Sudan Political Service

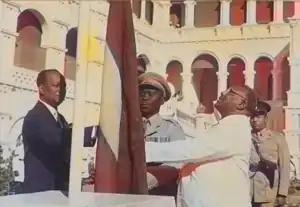
Sudan's flag raised at independence ceremony by the Prime Minister Isma'il Alazhari and opposition leader Muhammad Ahmad Mahgoub on 1 January 1956

There is some ambiguity as to the exact end date of the Sudan Political Service. Some time it to the Governor-General's office closed for the last time on the afternoon of 31 December 1955, while others adopt 1 January 1956, the date of Sudan's independence.